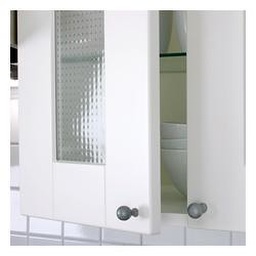
Showing the textured glass in the Adel White door style (ignore the knob)